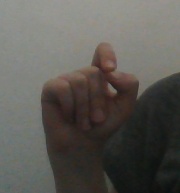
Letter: fa